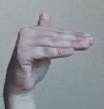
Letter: khaa